Andru Kanda Mugam

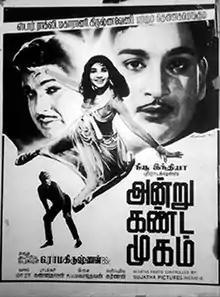
Poster

Andru Kanda Mugam is a 1968 Indian Tamil-language thriller film, directed and produced by G. Ramakrishnan. Music was by K. V. Mahadevan. The film stars Ravichandran and Jayalalithaa, with S. A. Ashokan, Nagesh, Manorama, V. K. Ramasamy and Major Sundarrajan in supporting roles. It was released on 15 January 1968.